Roswell Lamson

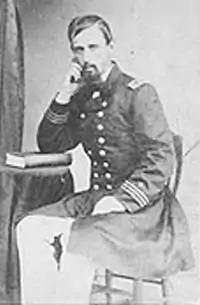

Roswell Hawkes Lamson (30 March 1838 – 14 August 1903) was an officer in the United States Navy during the American Civil War.